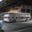
Label: bus